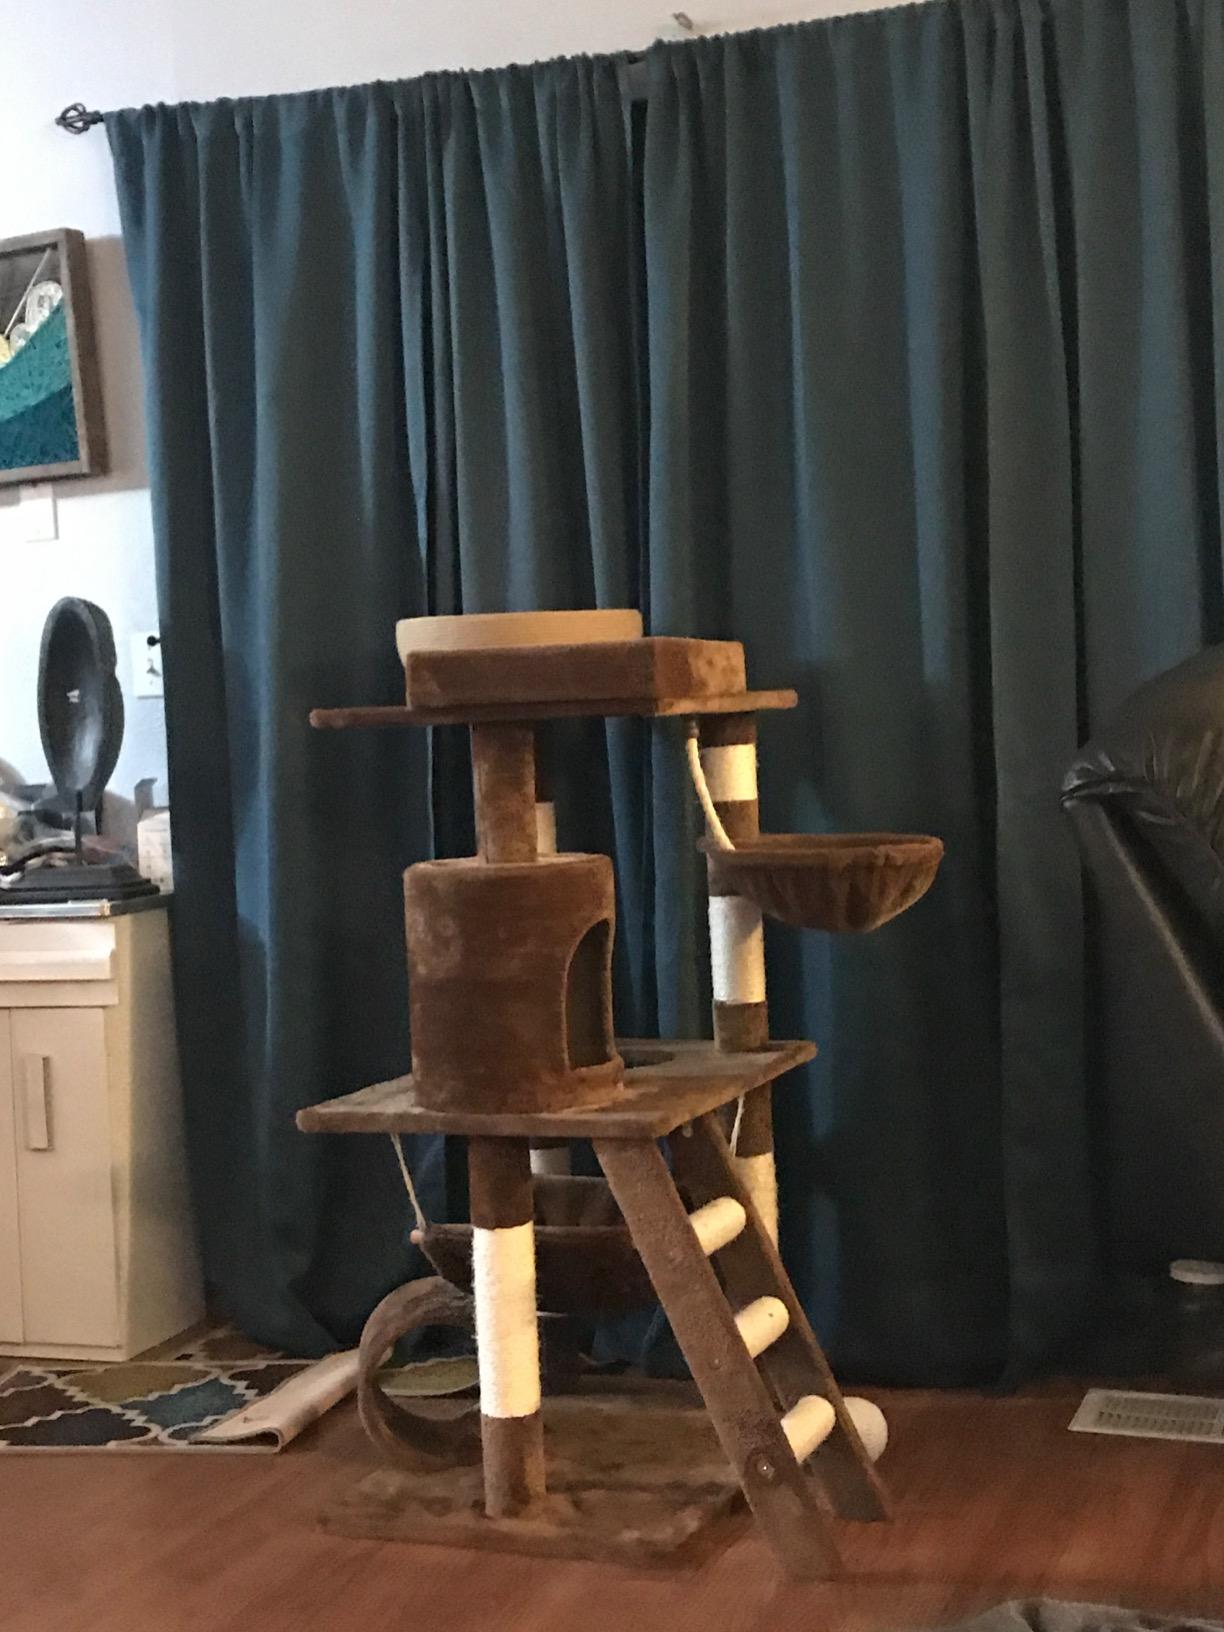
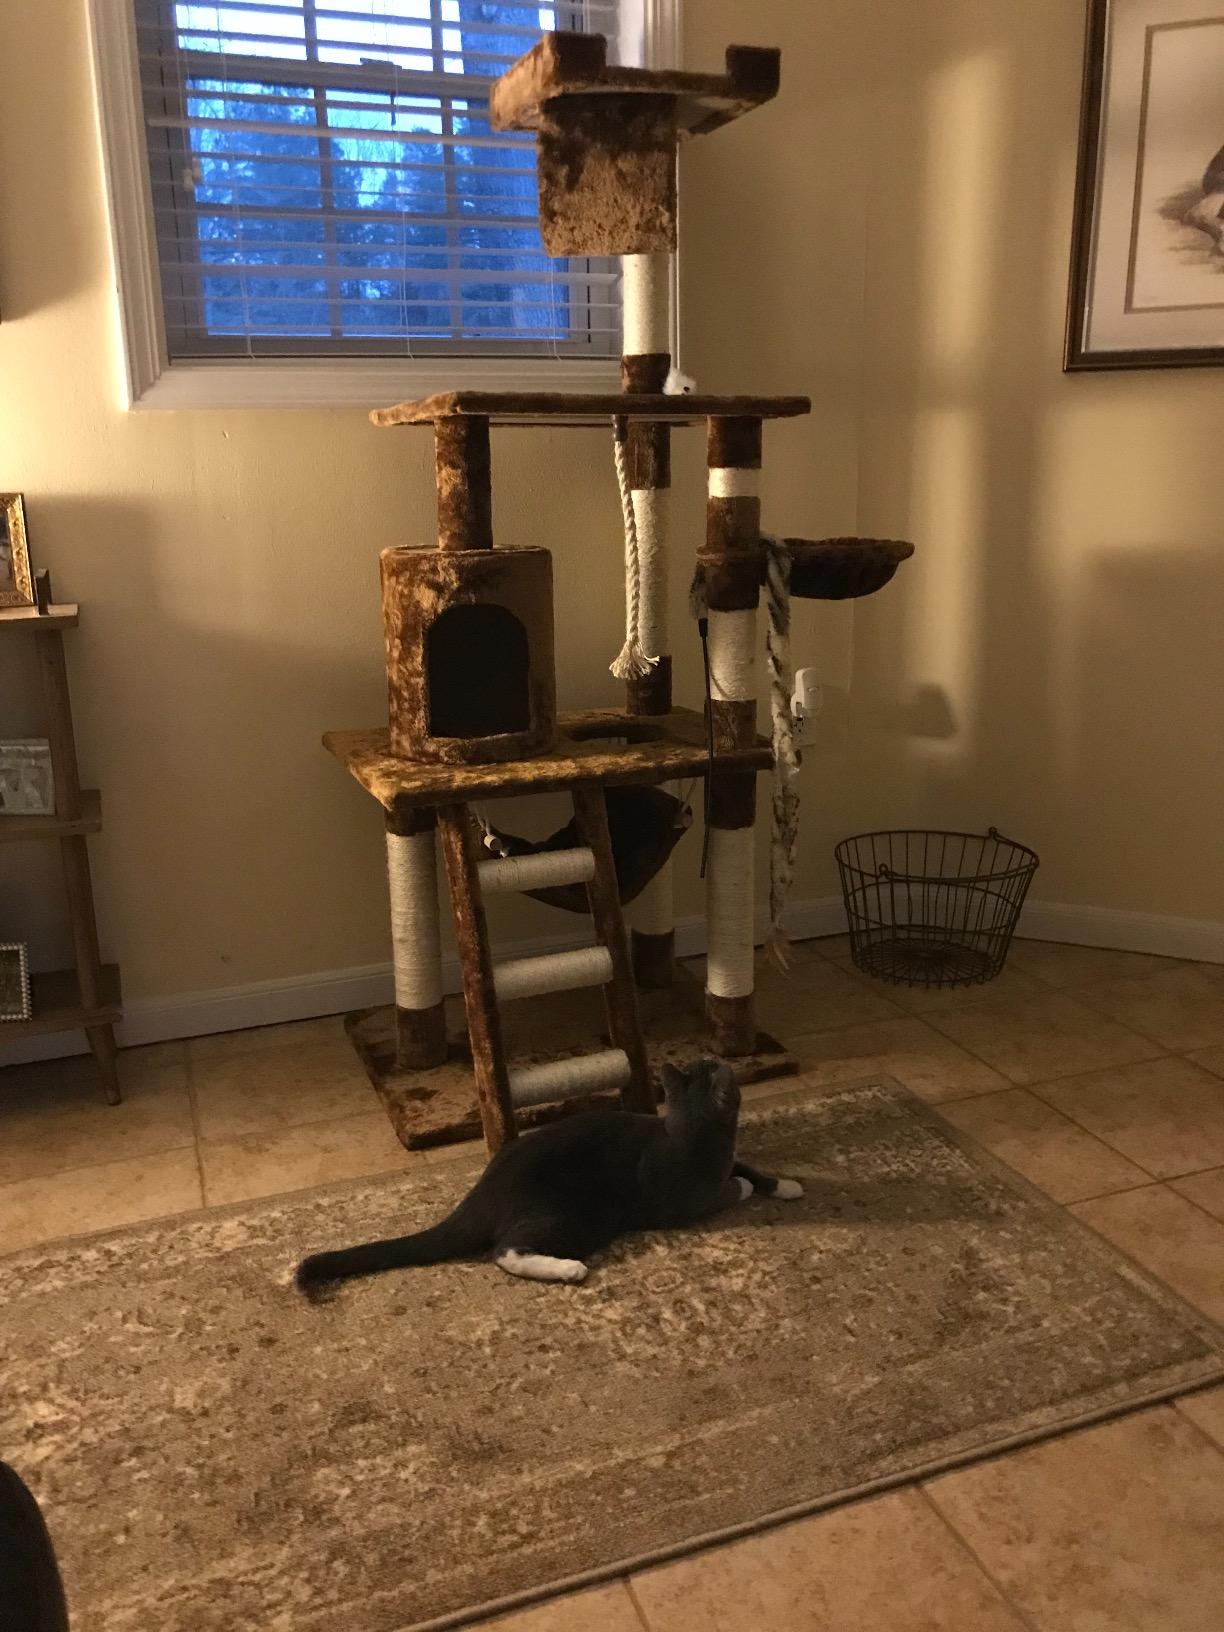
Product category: items_cat tree
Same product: yes